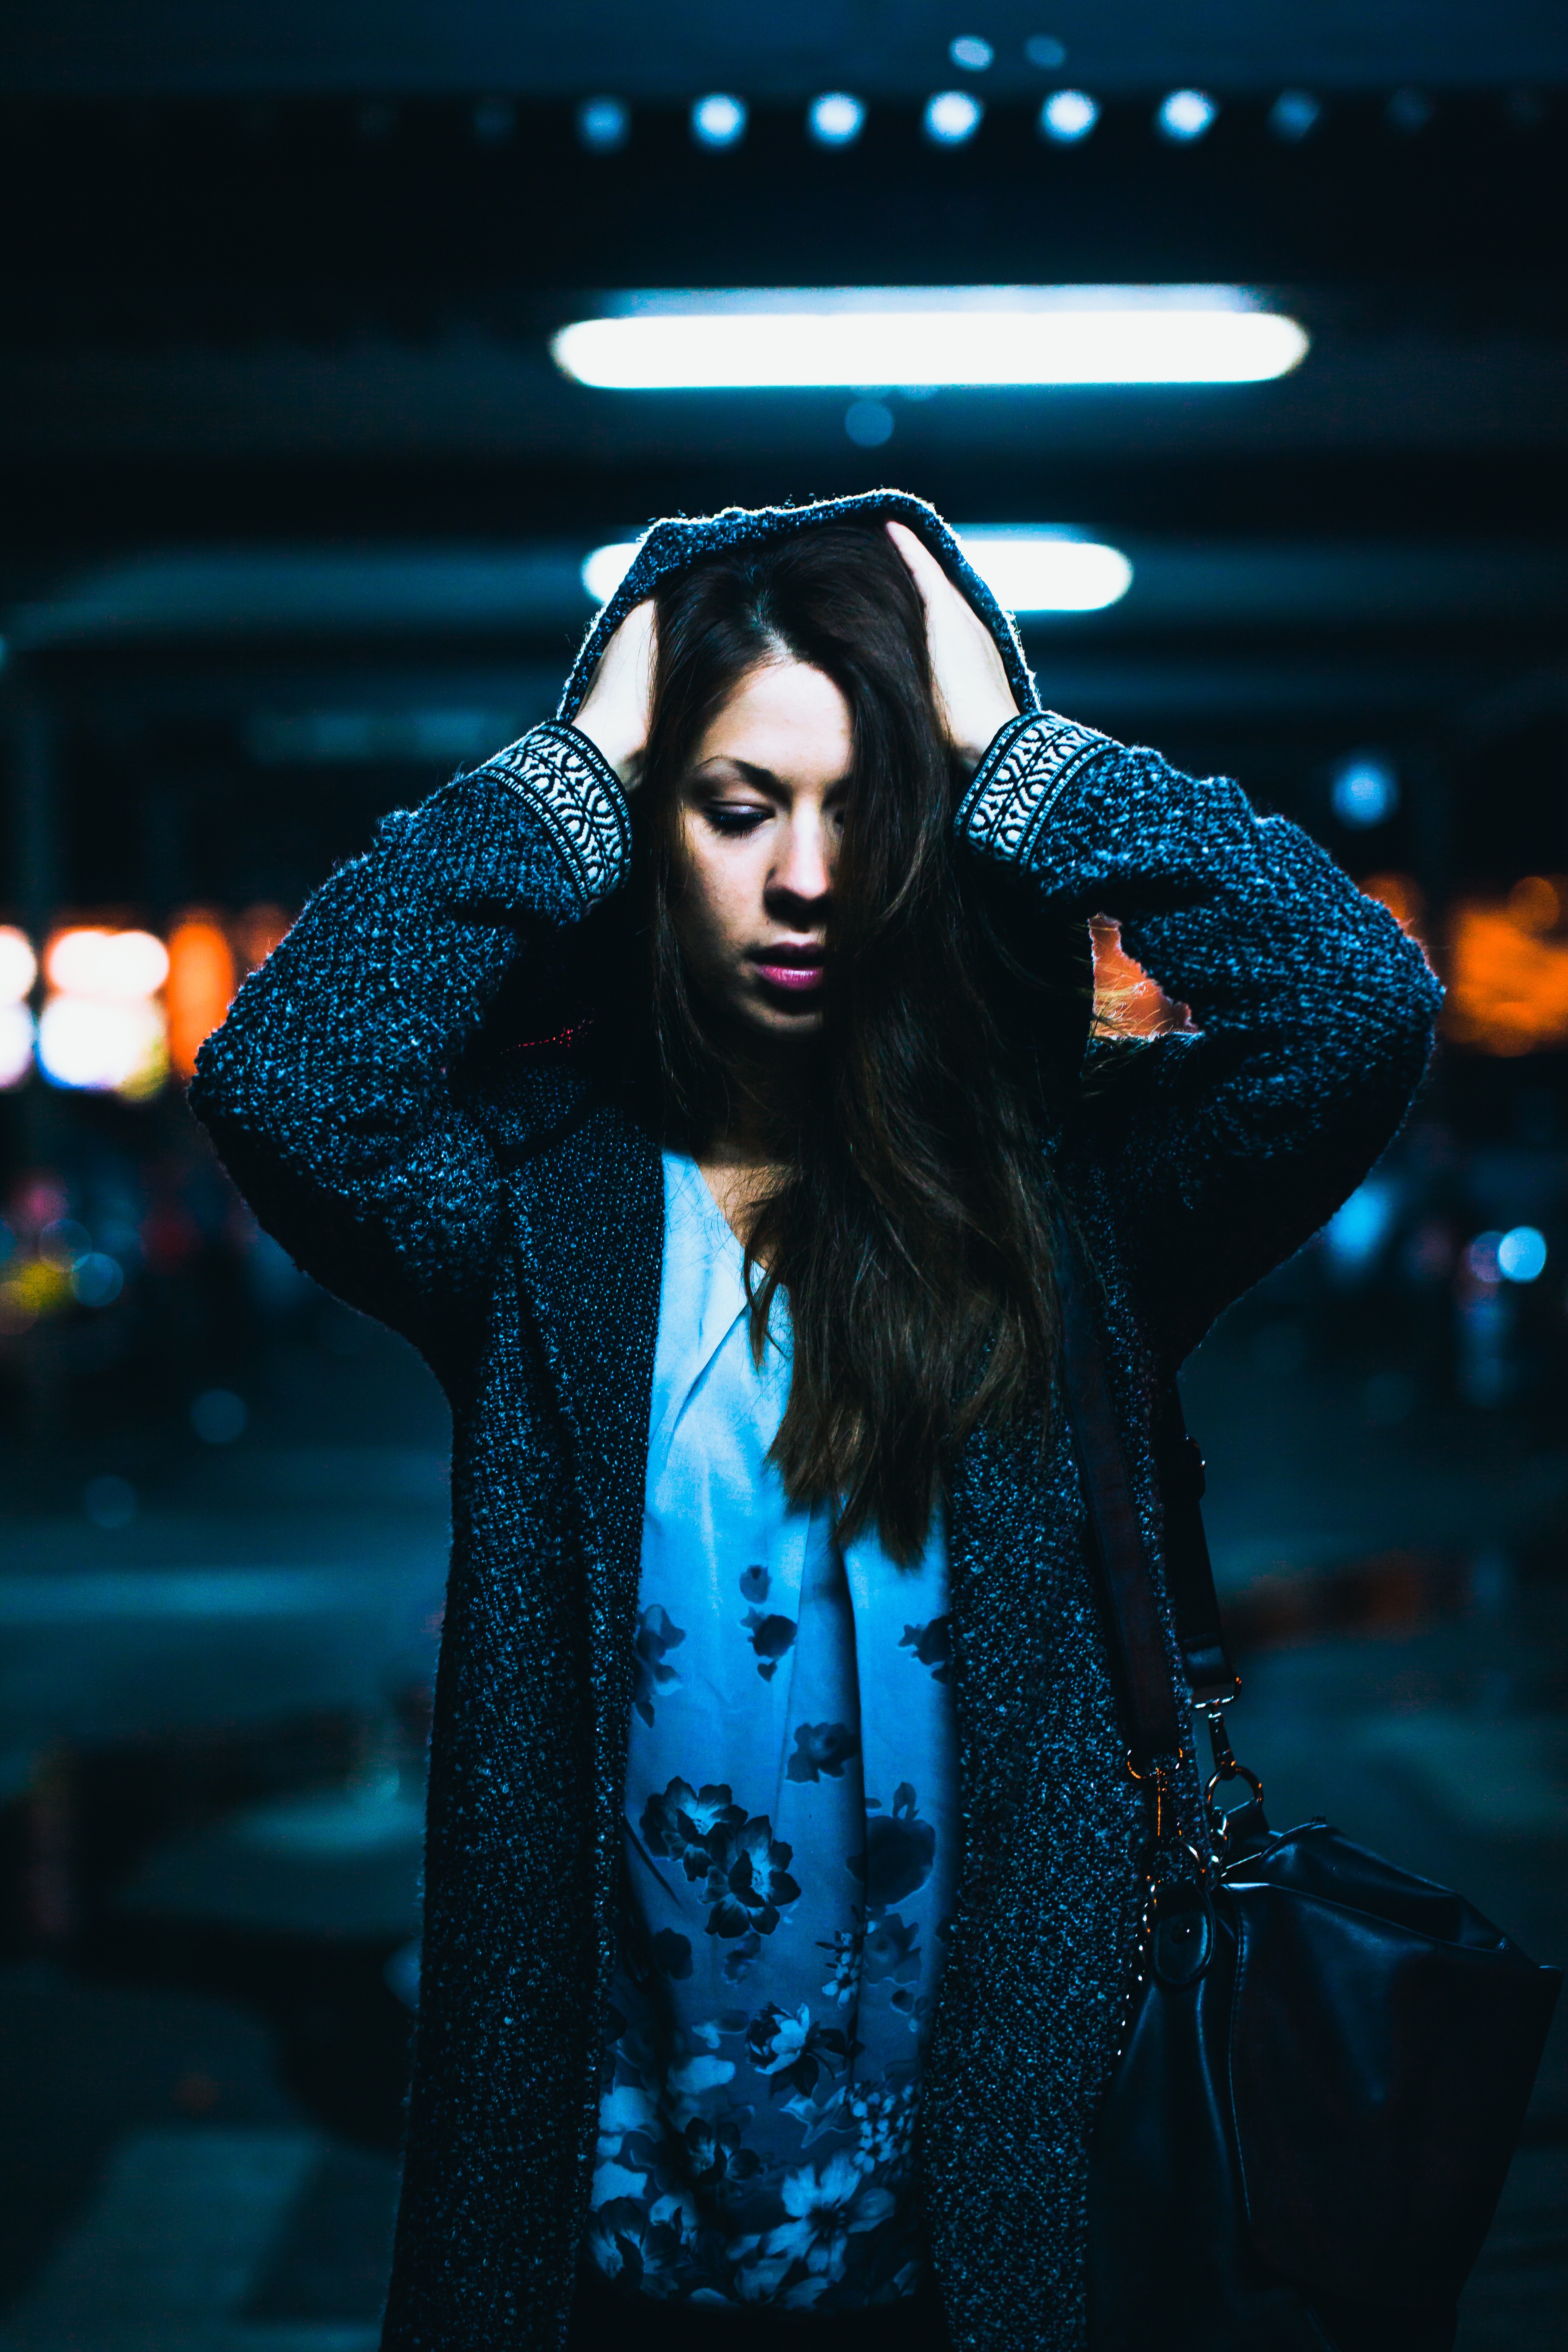
woman, female, singer, brunette, model, fashion, lady, stage, performance, singing, beauty, photo shoot, singer songwriter, fashion show, musical theatre